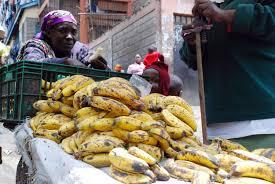
Mama mmoja anayekuwa sokoni anamtazama mpiga picha, anayekuwa anaisheheni ndizi ambaye anakuwa anauzia wateja wake sokoni na wamejazana ili waweze kununua.